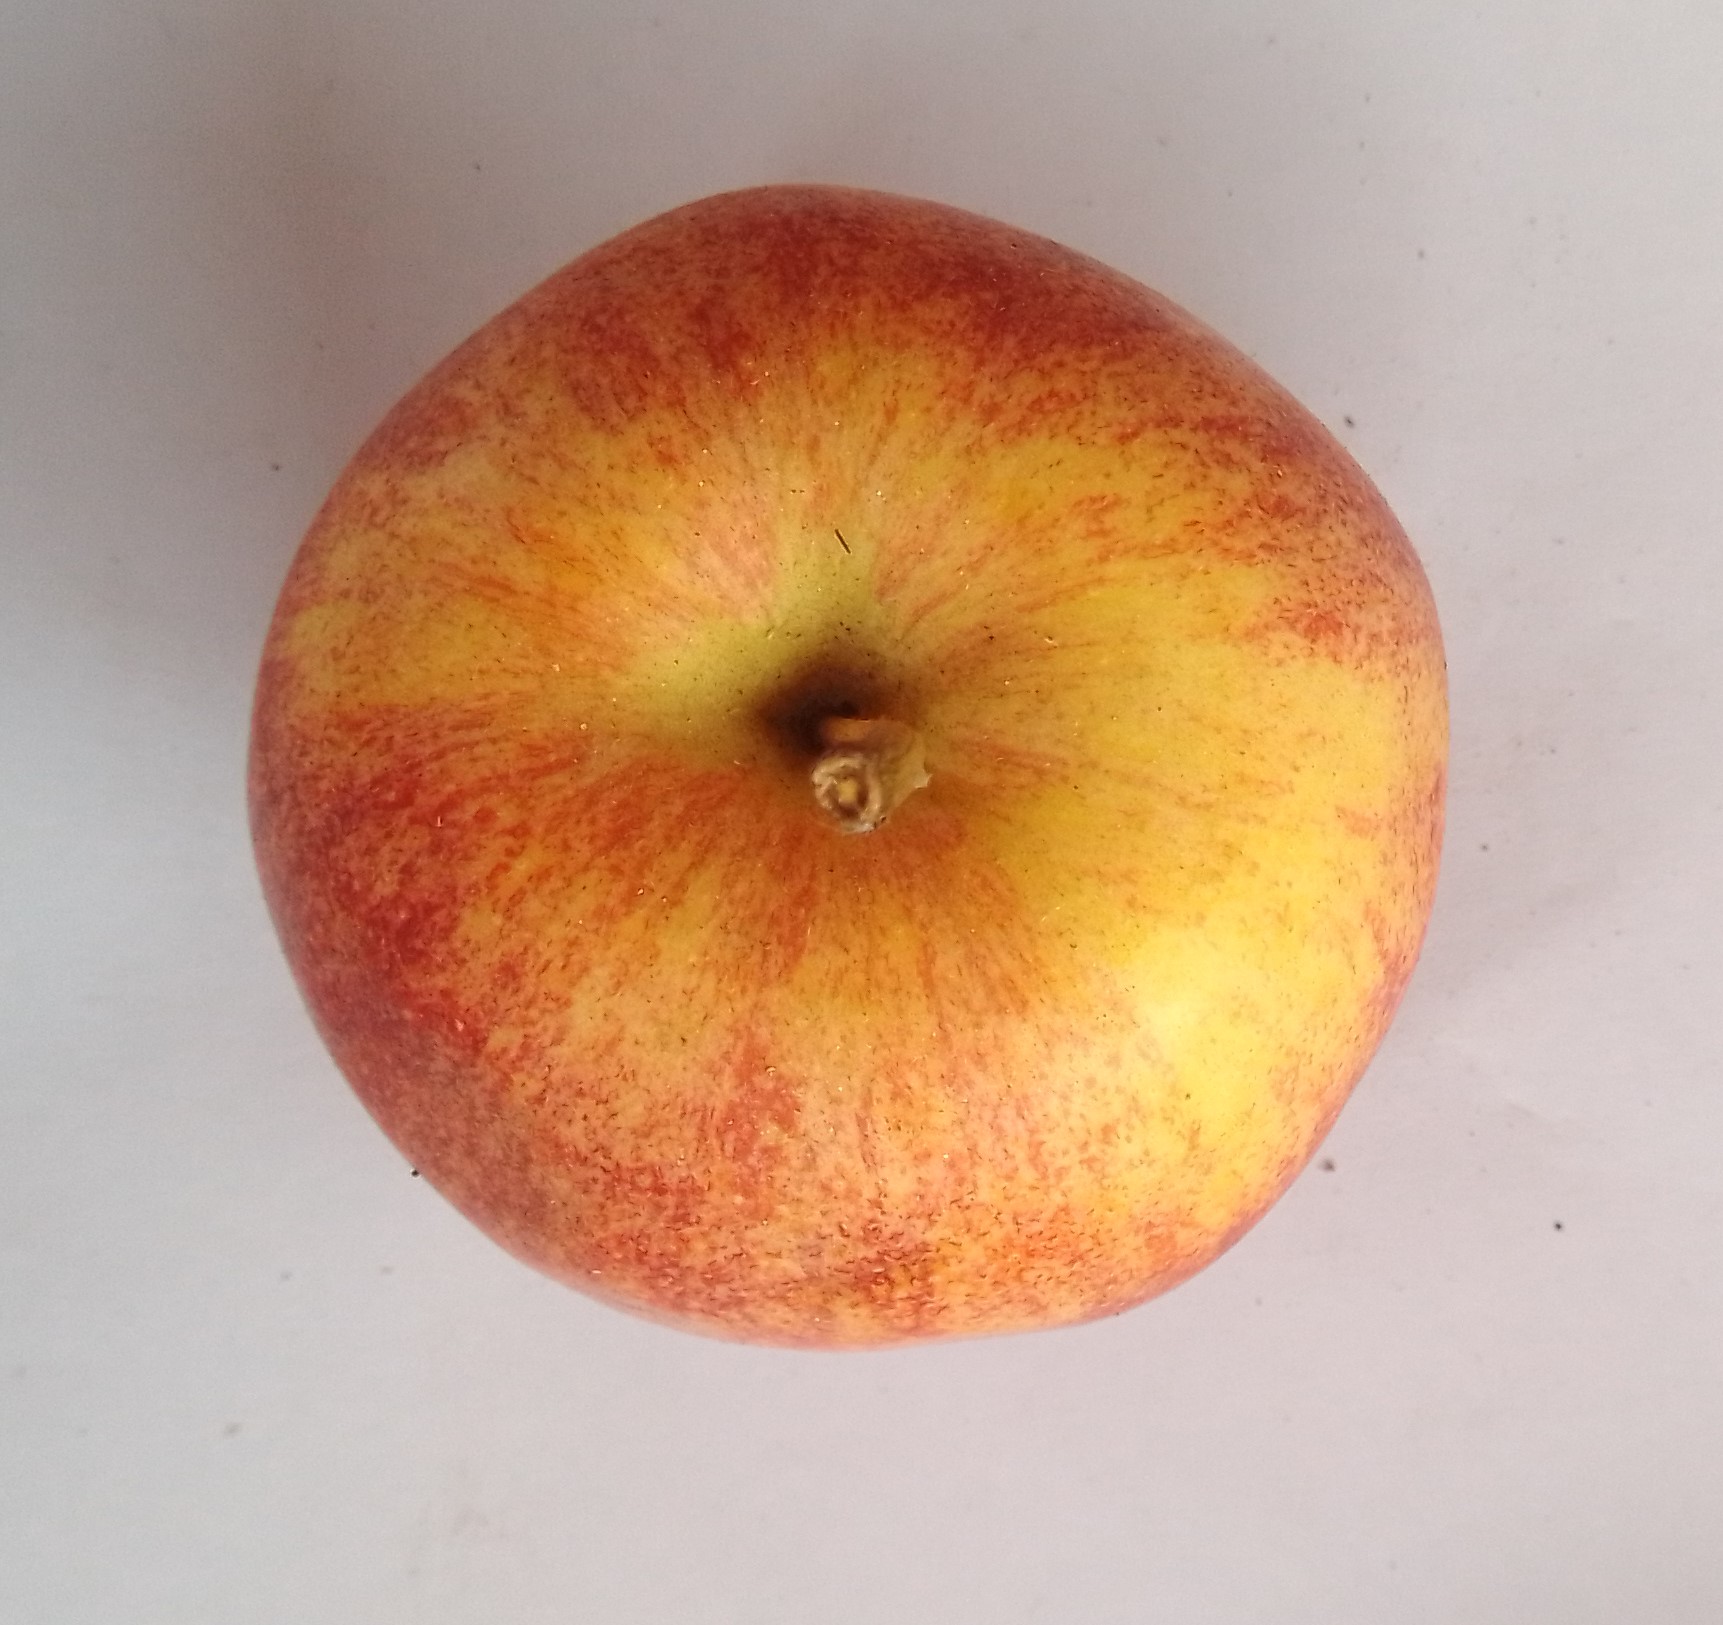
Fruit: apple
Condition: fresh